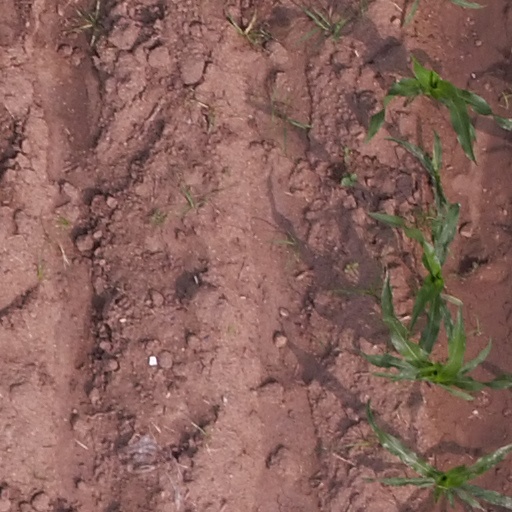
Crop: maize; corn